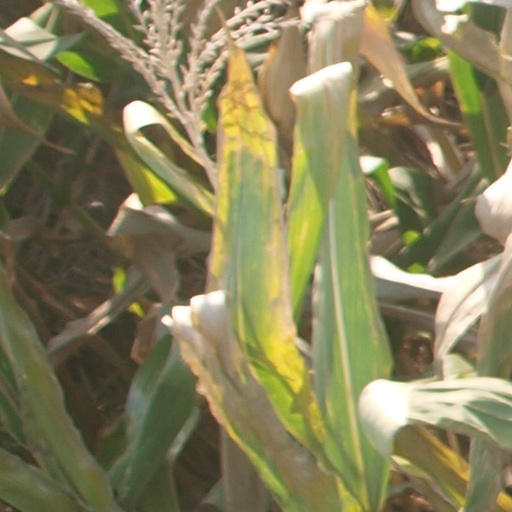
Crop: maize; corn